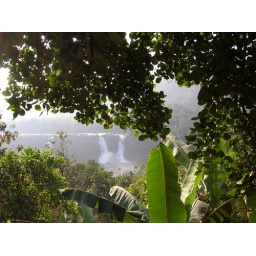
The falls, framed by banana plants and jackfruit tree